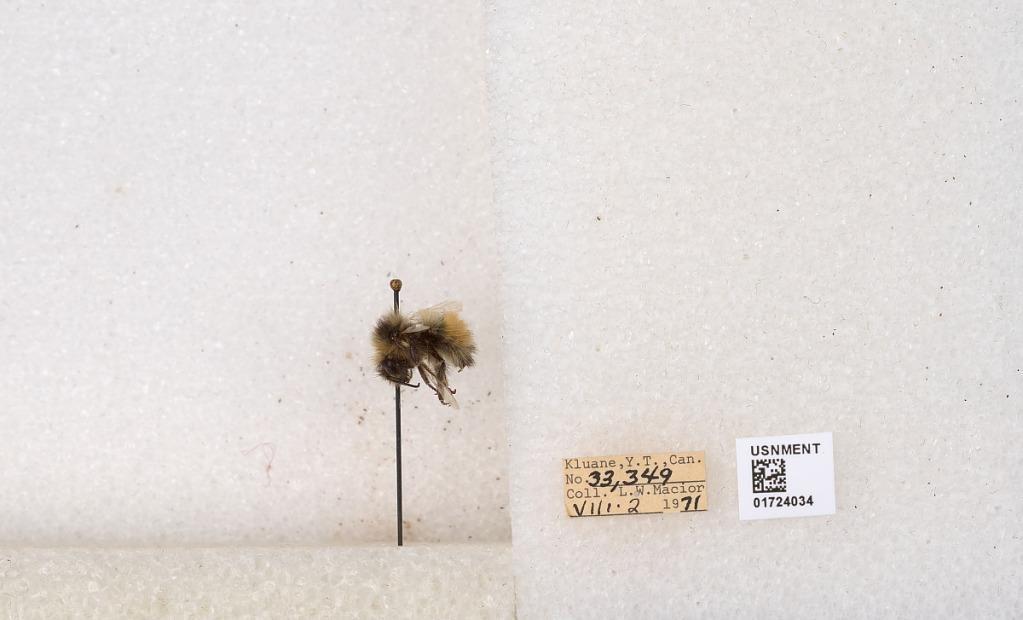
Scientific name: Bombus (Pyrobombus) sylvicola Kirby
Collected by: L. Macior
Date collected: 1971-8-2
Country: Canada
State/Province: Yukon Teritory
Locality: Kluane National Park and Reserve
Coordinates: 60.7493, -139.504